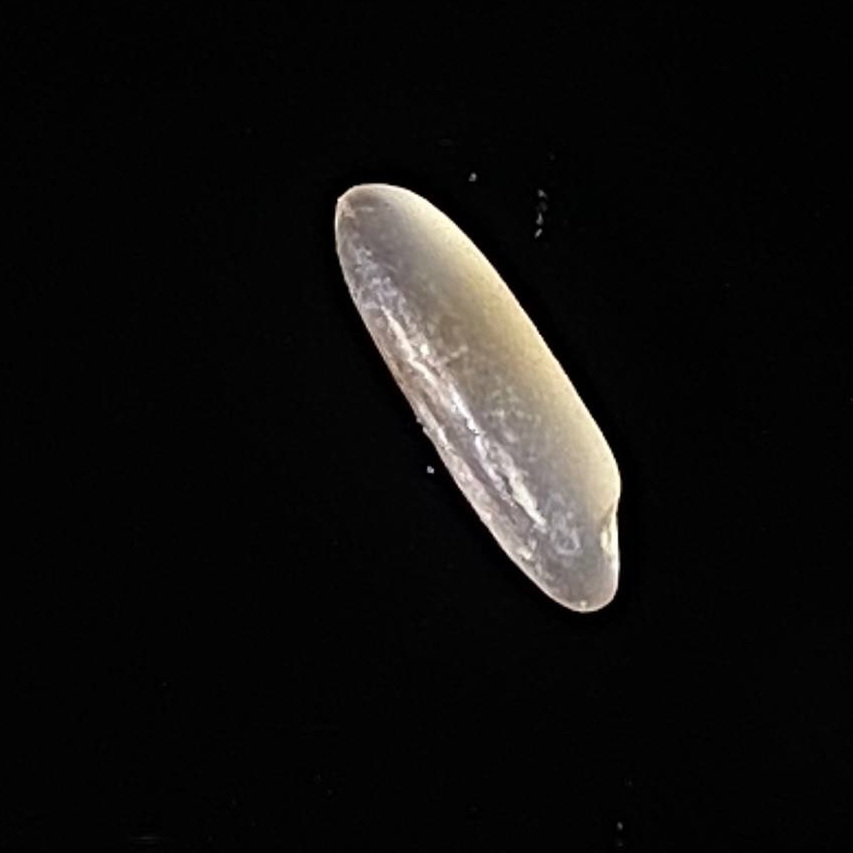
Rice variety: Jirashail